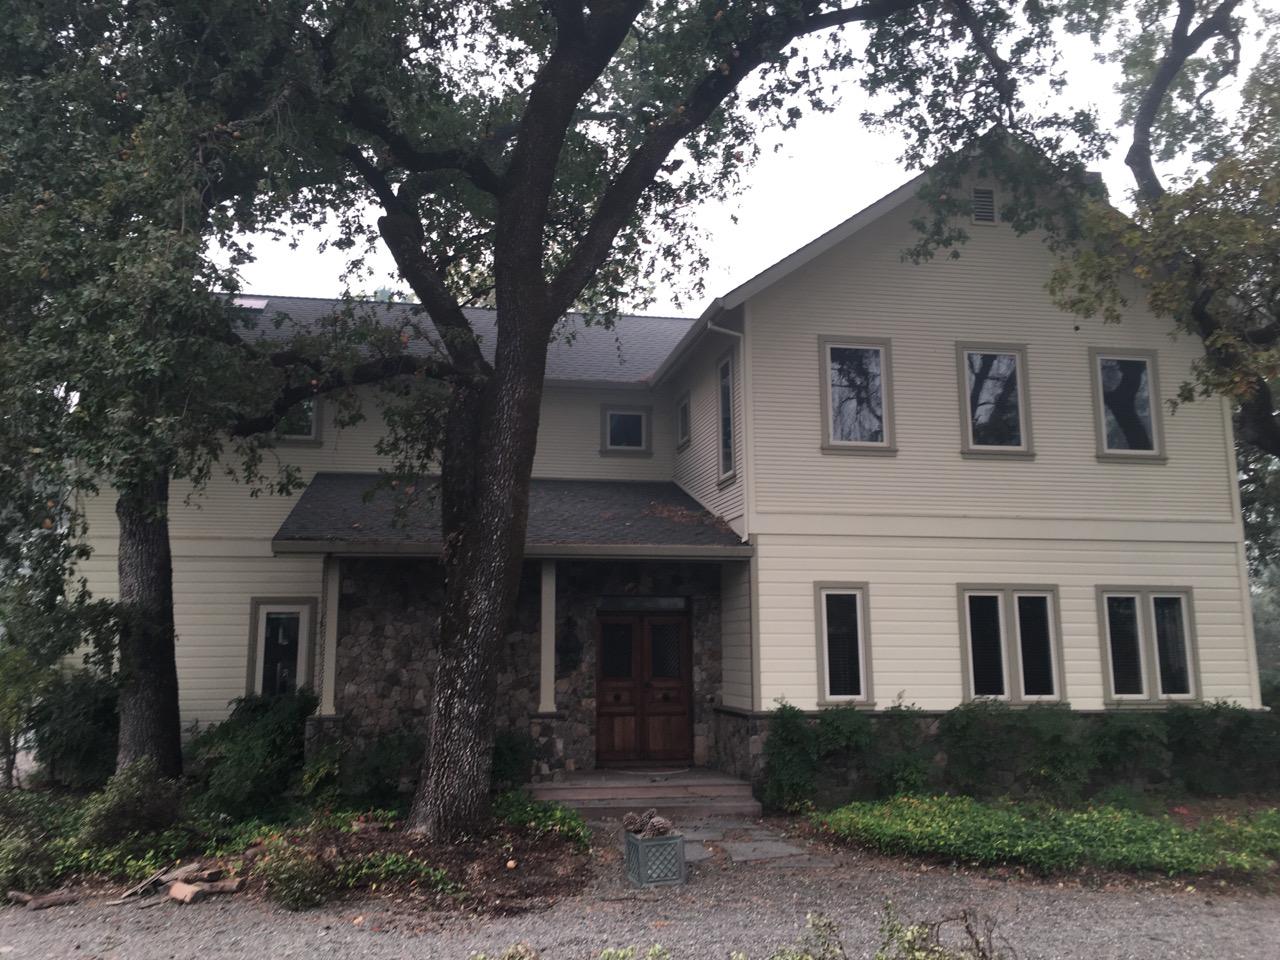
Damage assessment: no_damage